Fanlac

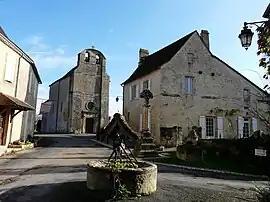
The church and surroundings in Fanlac

Fanlac is a commune in the Dordogne department in Nouvelle-Aquitaine in southwestern France.